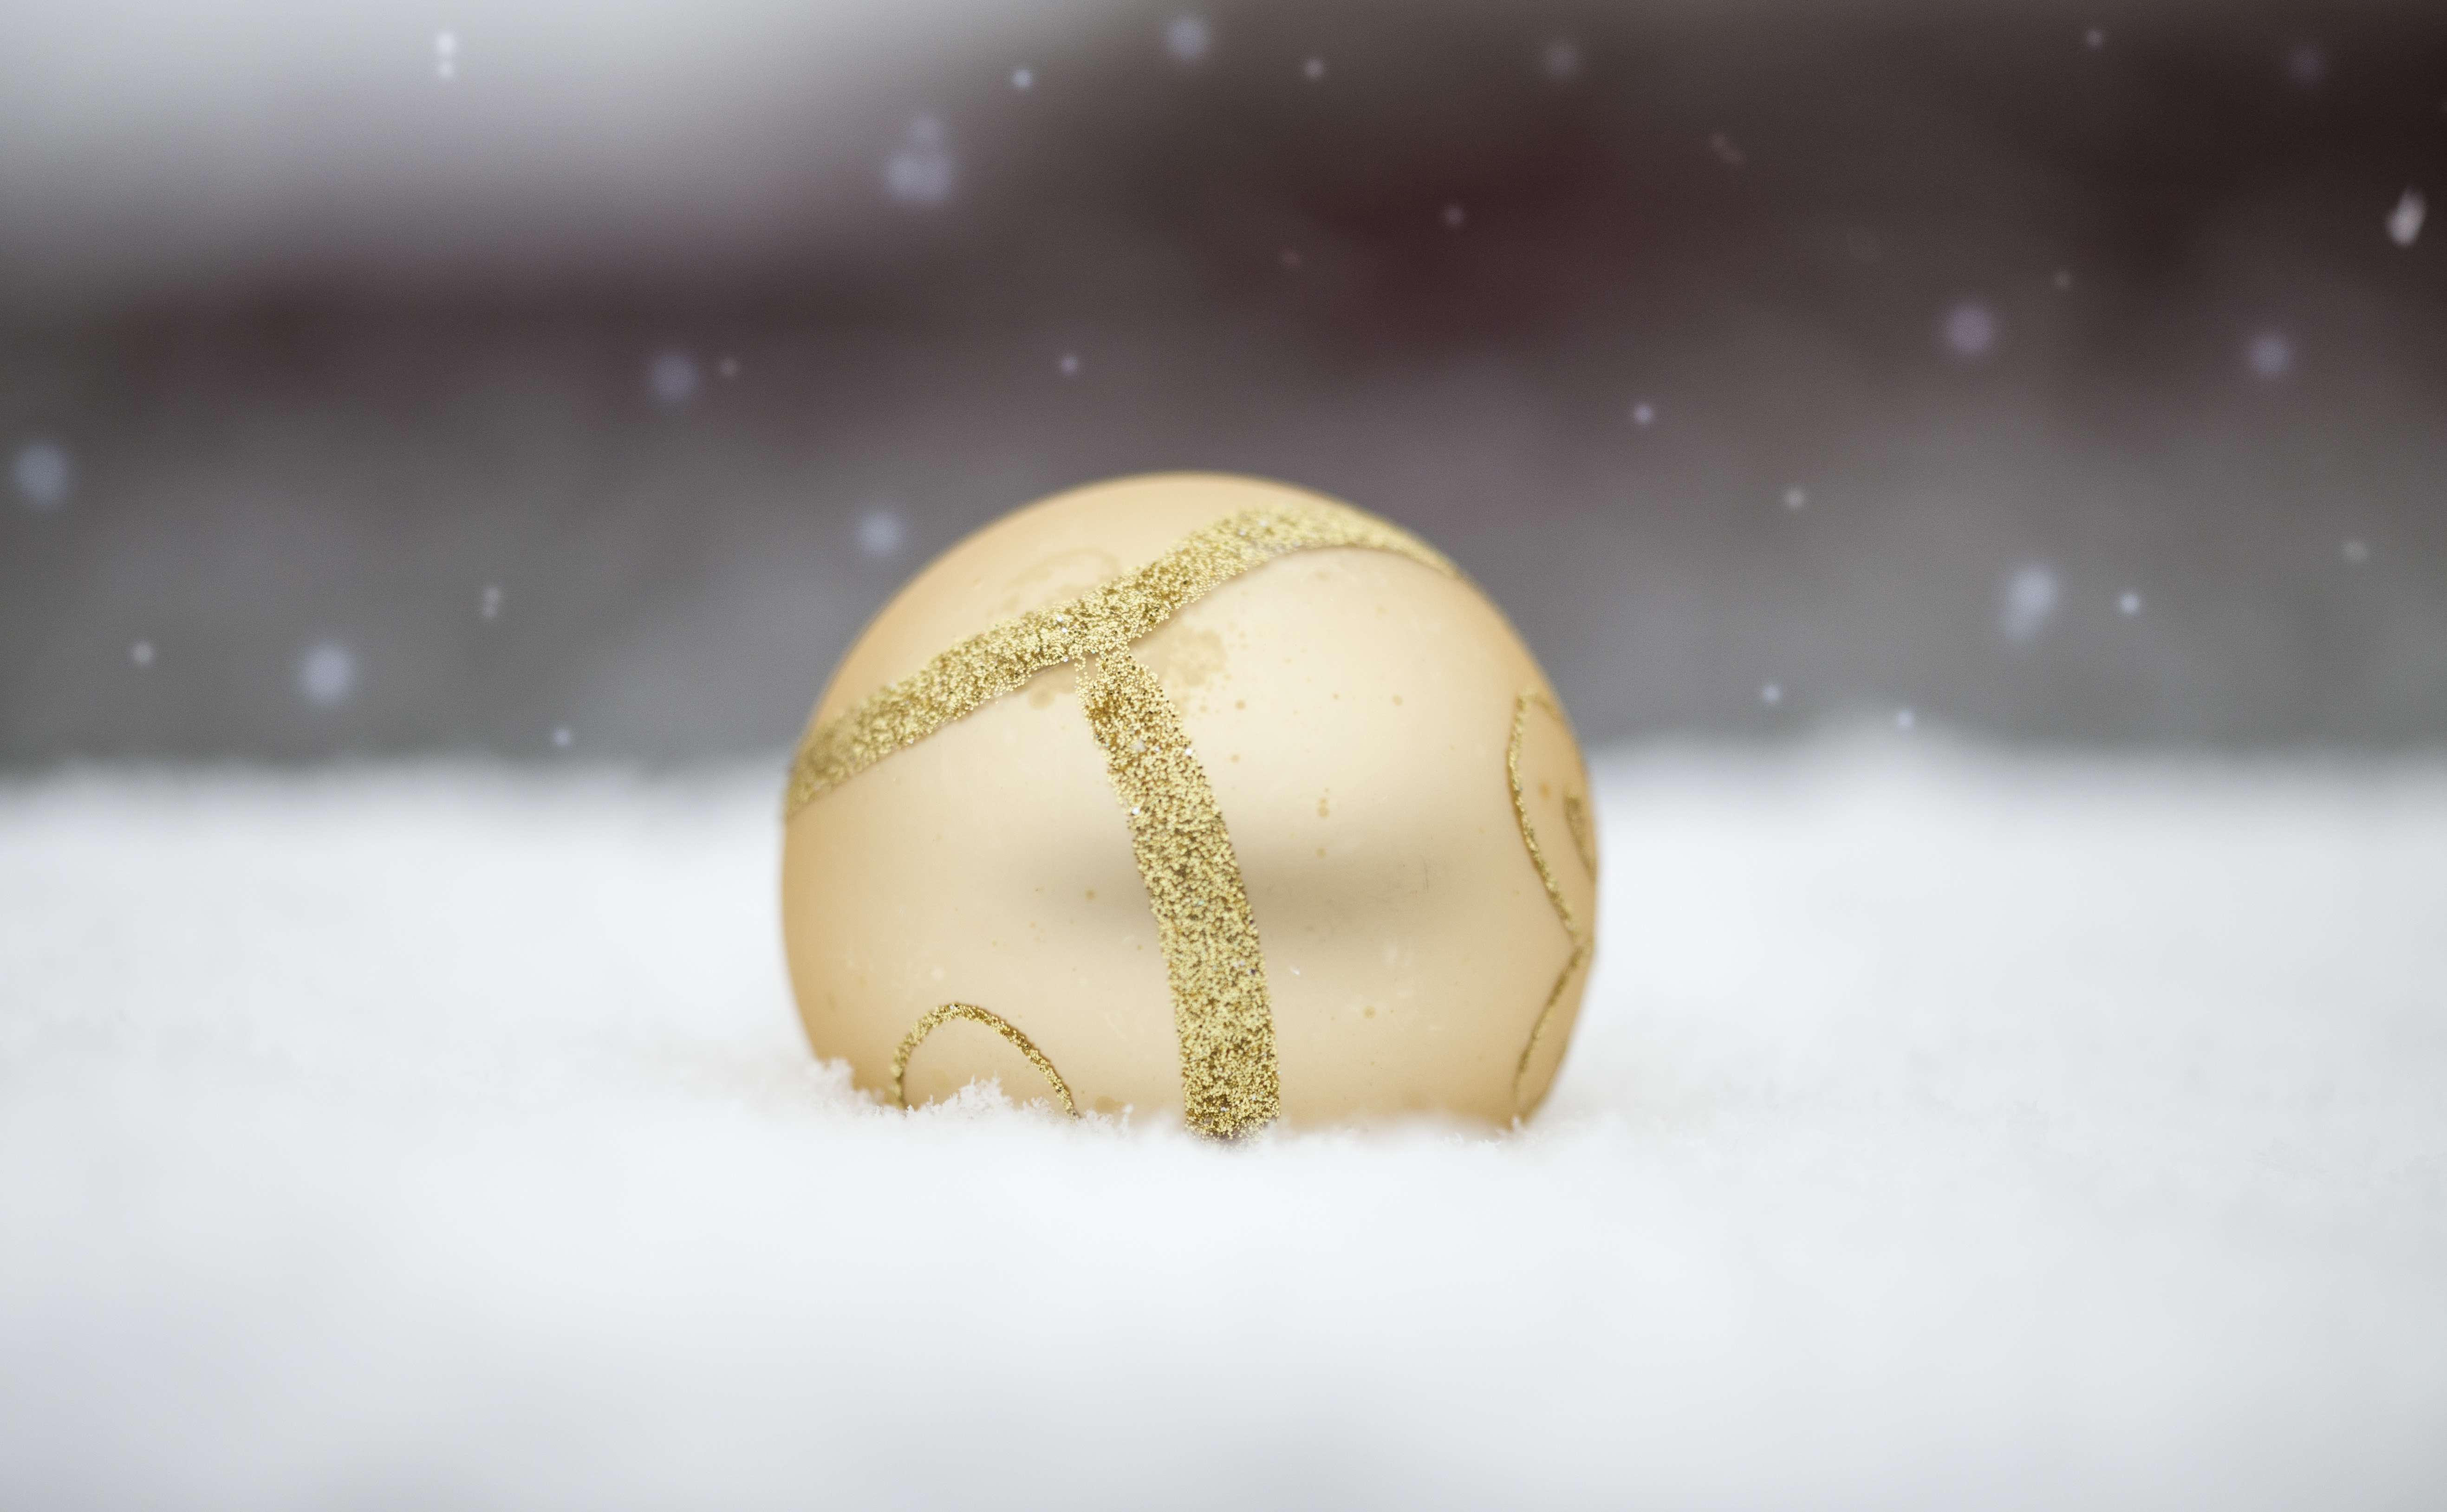
decoration, snow, glass, crystals, glitter, secret, gold, ball, atmosphere, world, beige, sphere, macro photography, brass, silver, still life photography, freezing